Acapulco Shore series 11

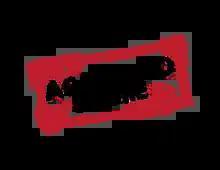

The eleventh series of "Acapulco Shore", a Mexican television program based in Acapulco, was announced in July 2023 and was released on September 5 of that same year. Filming took place in April 2023. The cast members attended the 2023 MTV MIAW Awards pink carpet, before being officially introduced a week later. It is the first season not to feature any original cast members. It marks the return of Leslie Gallardo, who only appeared in the fifth season, and also Isabel Castro, who left after last season. New cast members this season include Abigail Salazar, Andrea Otaola, Jesús Esparza, and Regina Coquet. The first trailer was released on August 6, 2023. Javier Barrera, Claudia Ariz and Sofía Lozano entered as a supporting cast. It also features the brief return of Jibranne Bazán.